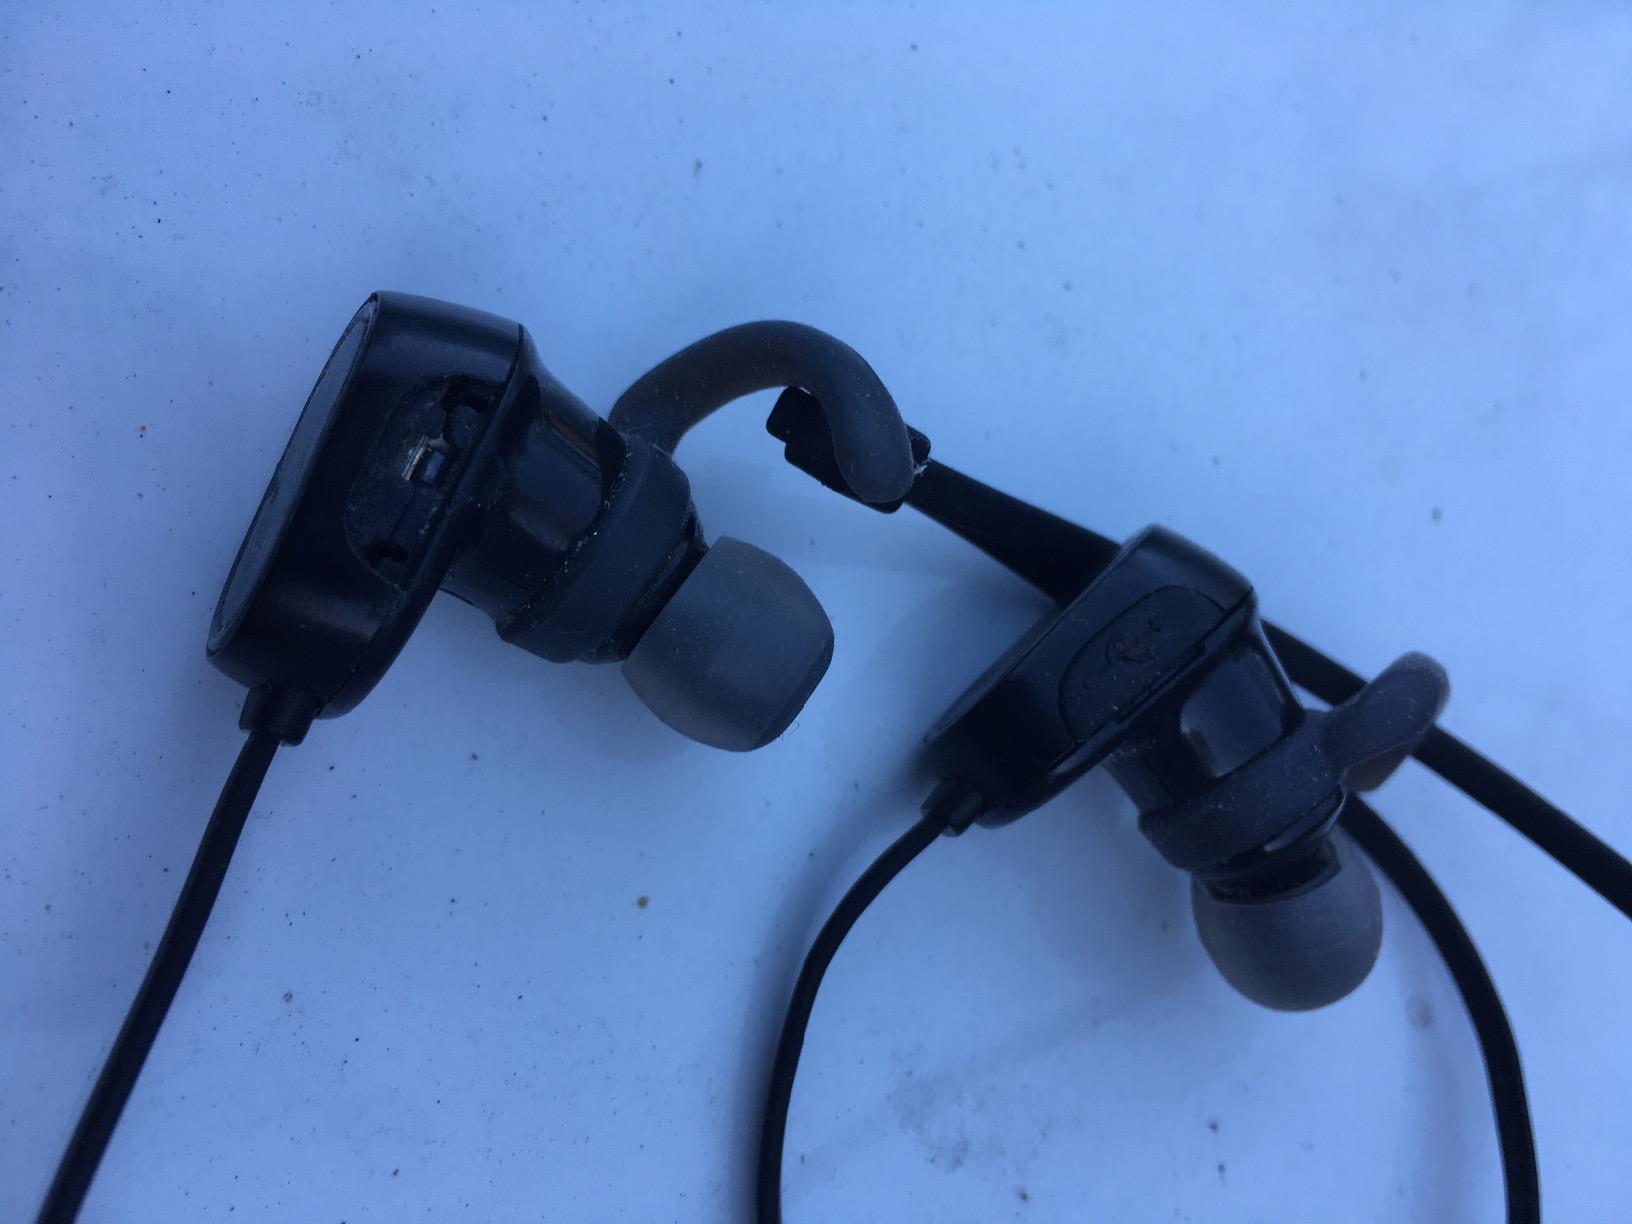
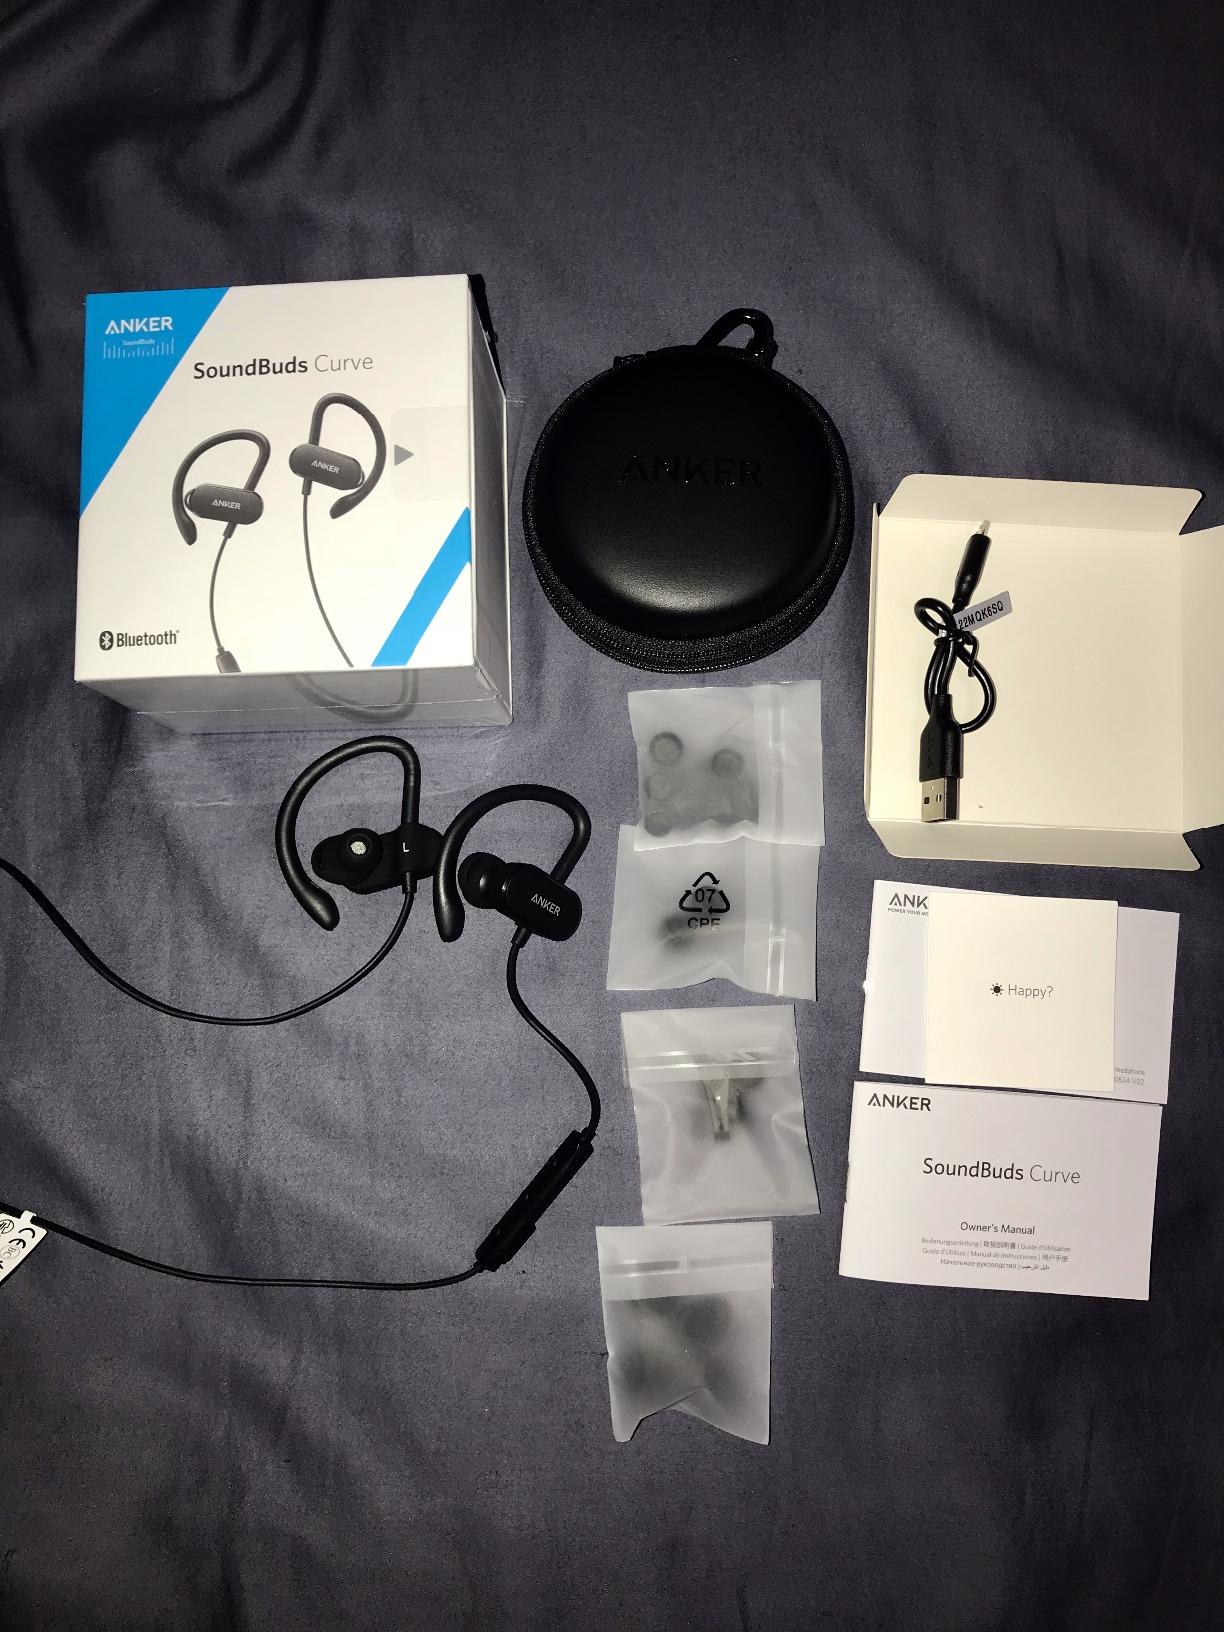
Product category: headphones
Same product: no